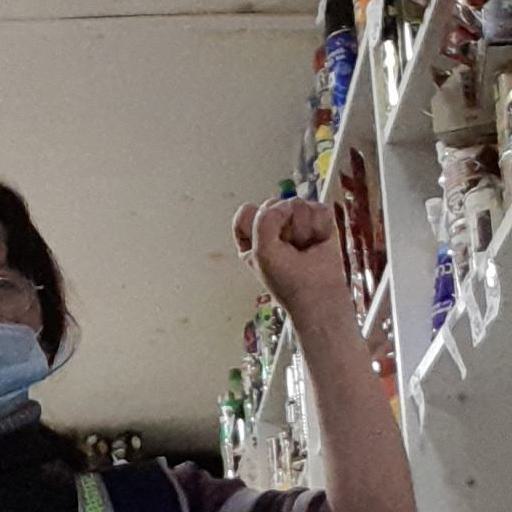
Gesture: fist